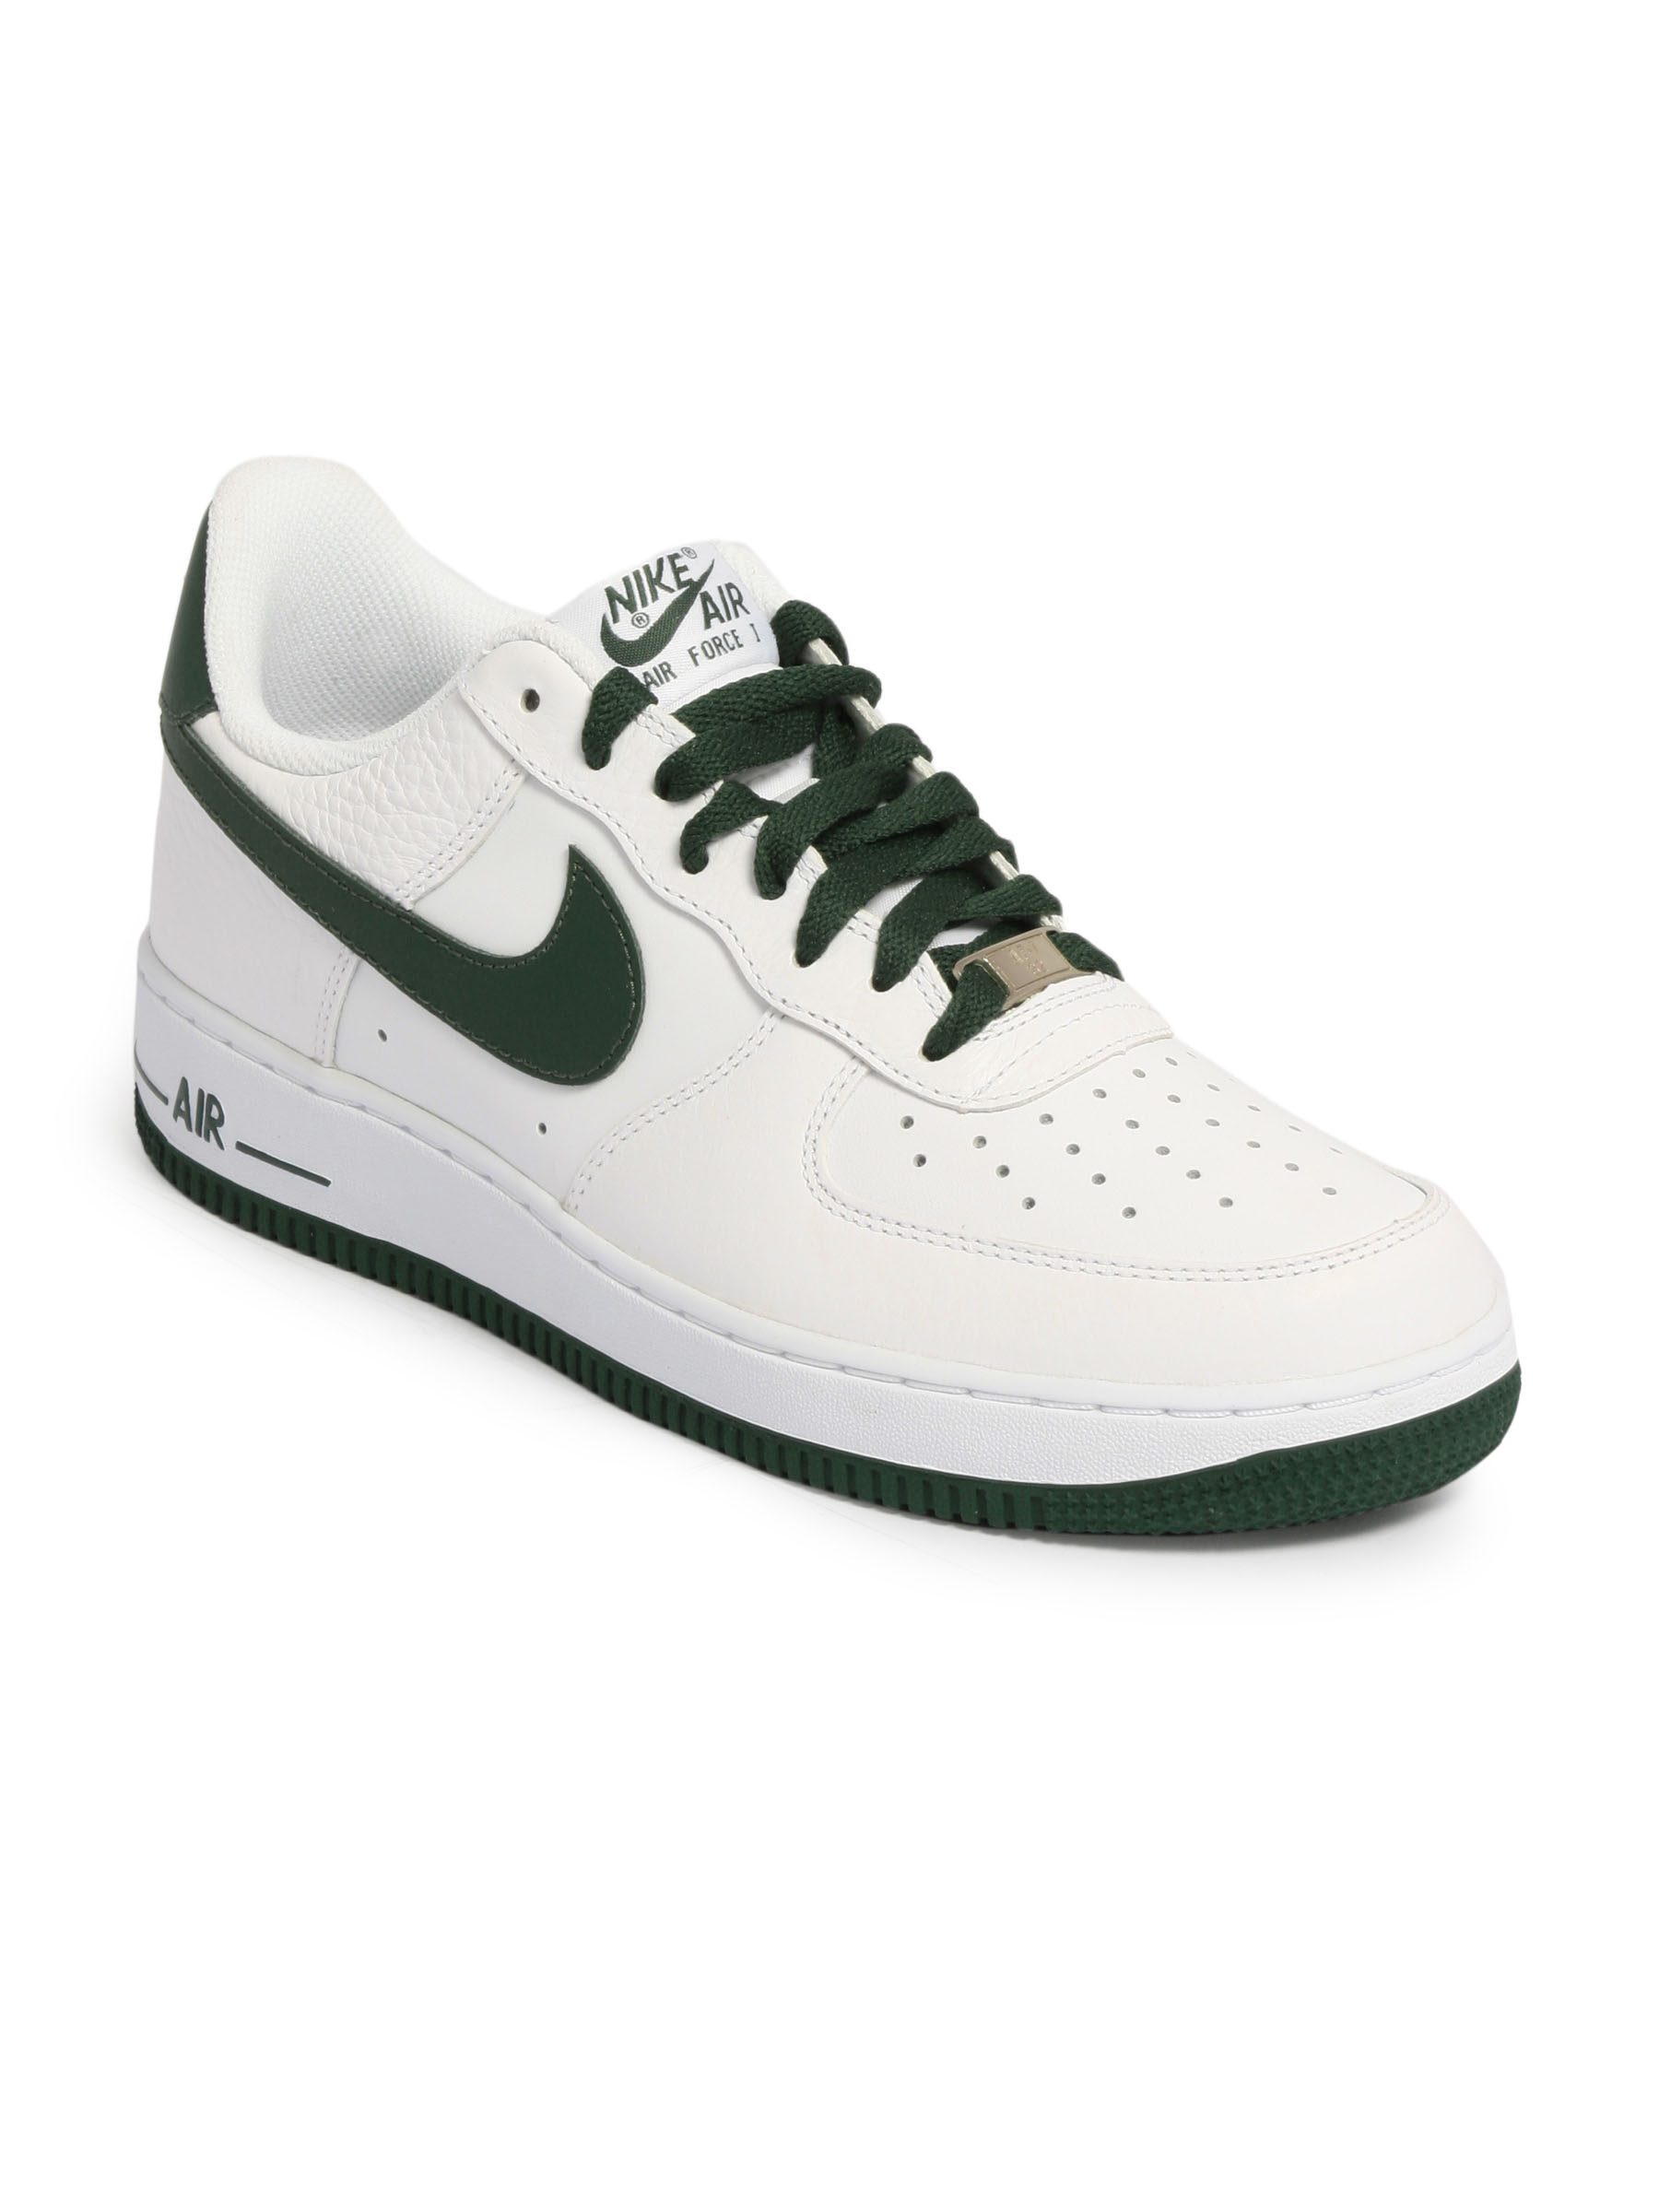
Nike Men Air Force White Sports Shoes
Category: Footwear / Shoes / Sports Shoes
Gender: Men
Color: White
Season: Fall 2011
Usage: Sports